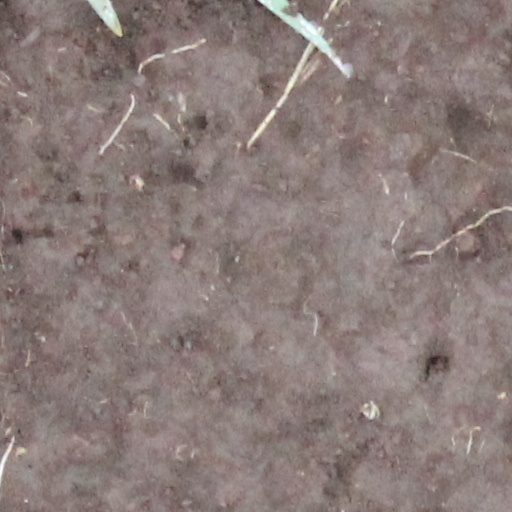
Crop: wheat